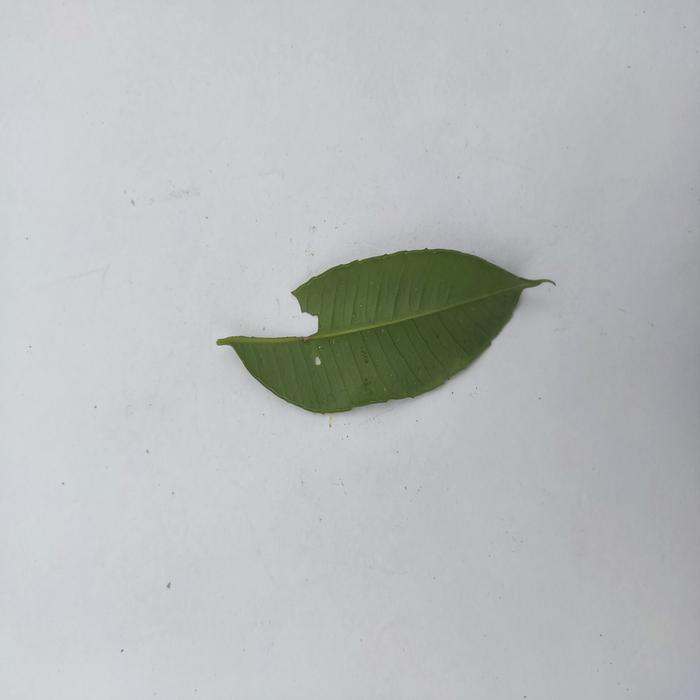
Crop: Hog Plum
Leaf condition: Caterpillars_Infestation